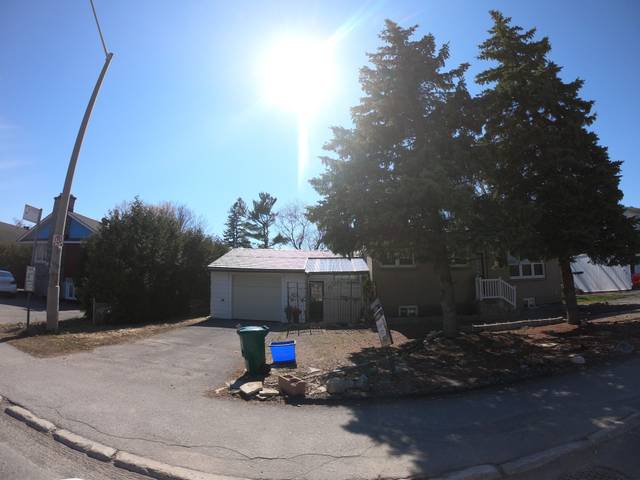
Region: Canada
Coordinates: 45.365, -75.771